Sony Alpha 77

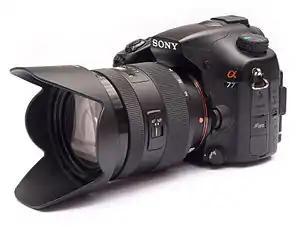
SLT-A77V + SAL-1650

The Sony α77 was the flagship for Sony's midrange Alpha SLT camera line.